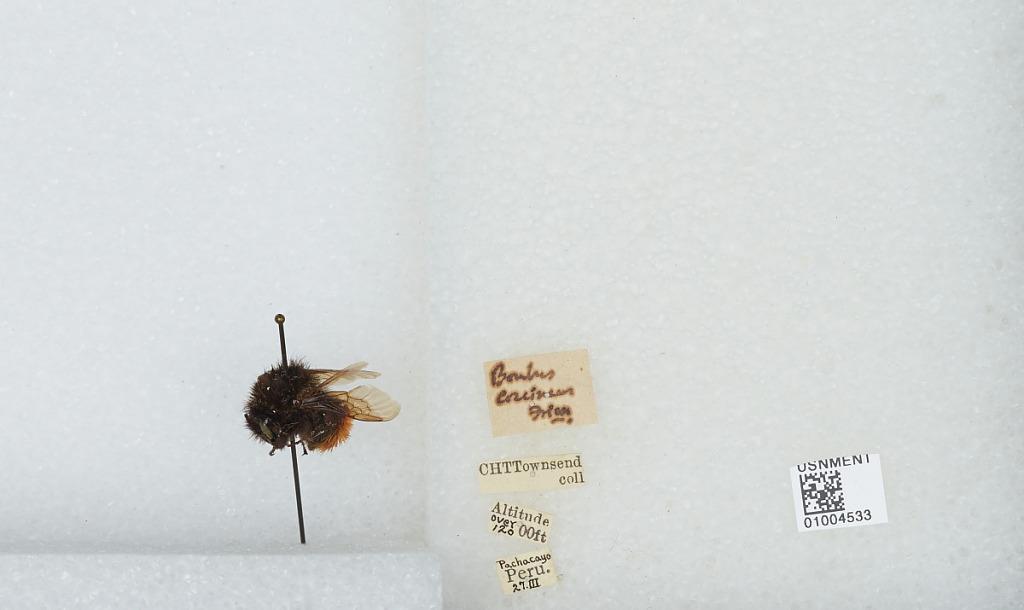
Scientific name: Bombus (Coccineobombus) coccineus Friese
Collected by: C. Townsend
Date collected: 1927-3-1
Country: Peru
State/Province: Junin
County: Jauja
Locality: Pachacayo
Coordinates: -11.77, -75.73